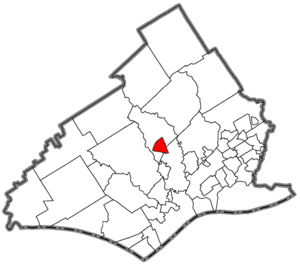
Le borough de Media est le siège du comté de Delaware, situé en Pennsylvanie, aux États-Unis. Sa population s’élevait à 5 327 habitants lors du recensement de 2010, estimée à 5 362 habitants en 2017.